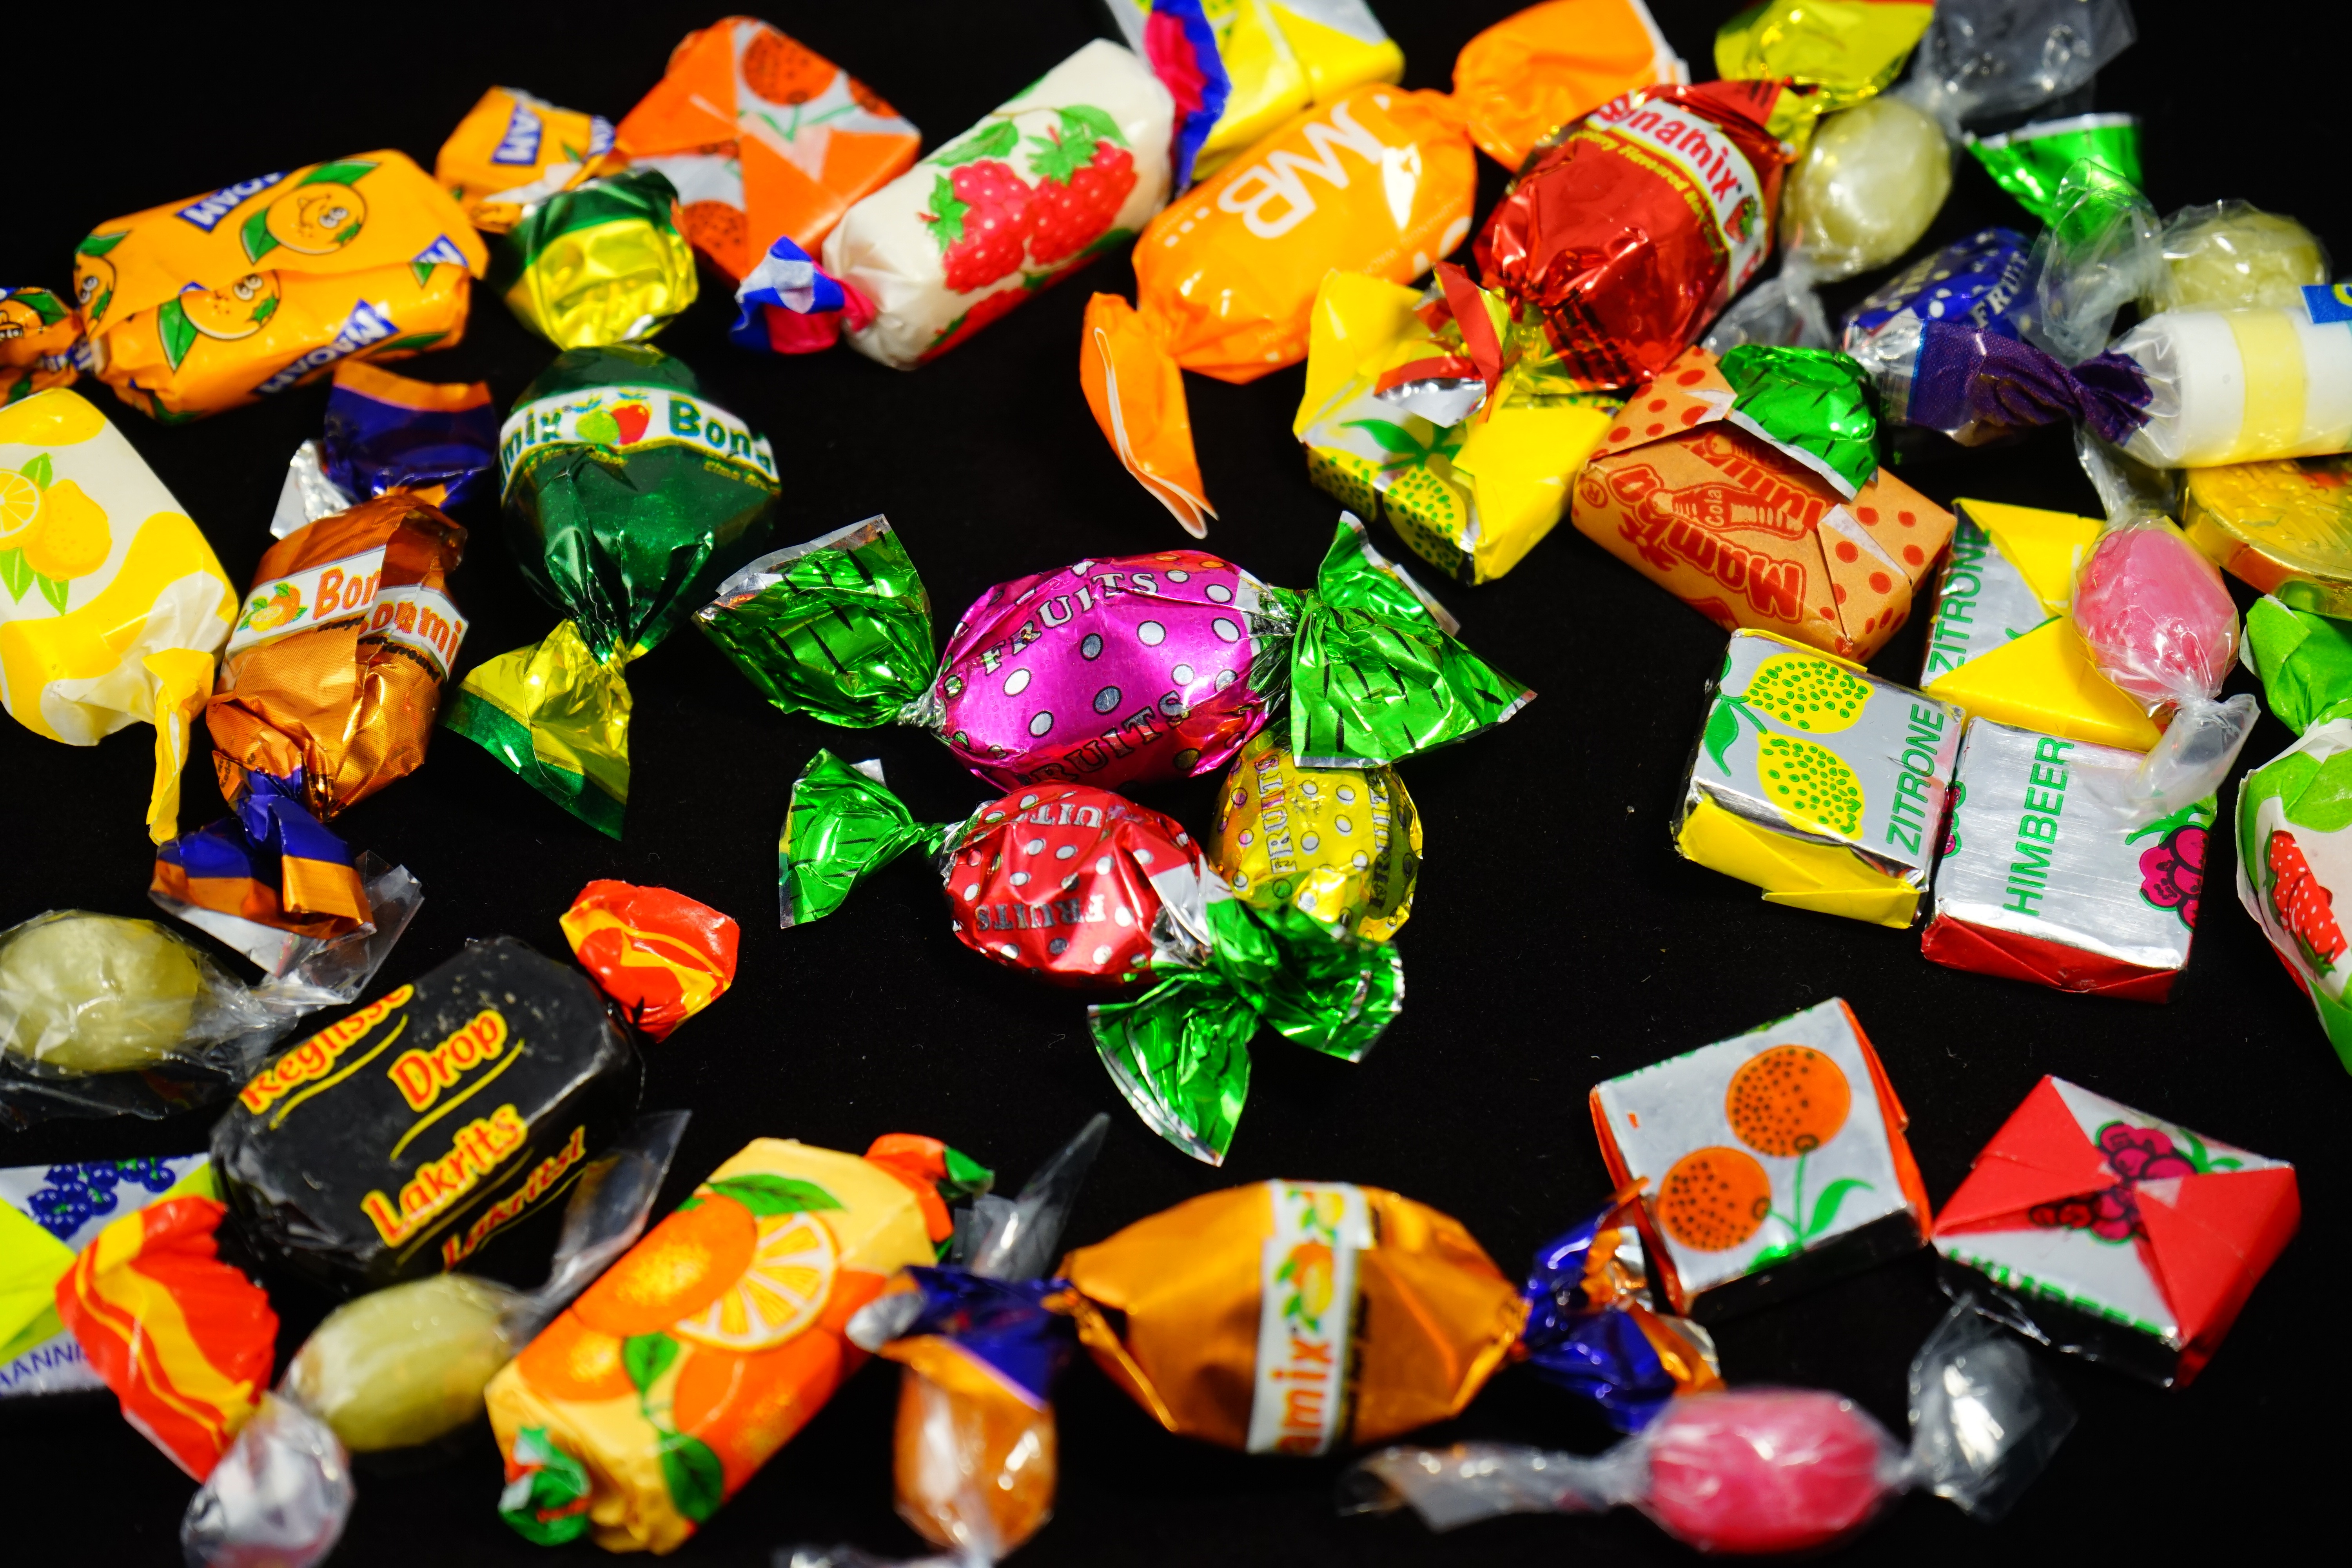
food, produce, color, colorful, bead, dessert, art, candy, mix, sweetness, mixed, treat, confectionery, hand made sweets, sucking candies, chewy candy, gummi candy, wine gum